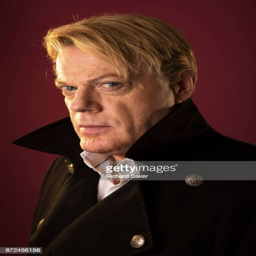
comedian is photographed for the observer